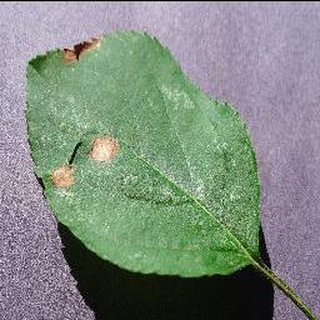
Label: apple_black_rot